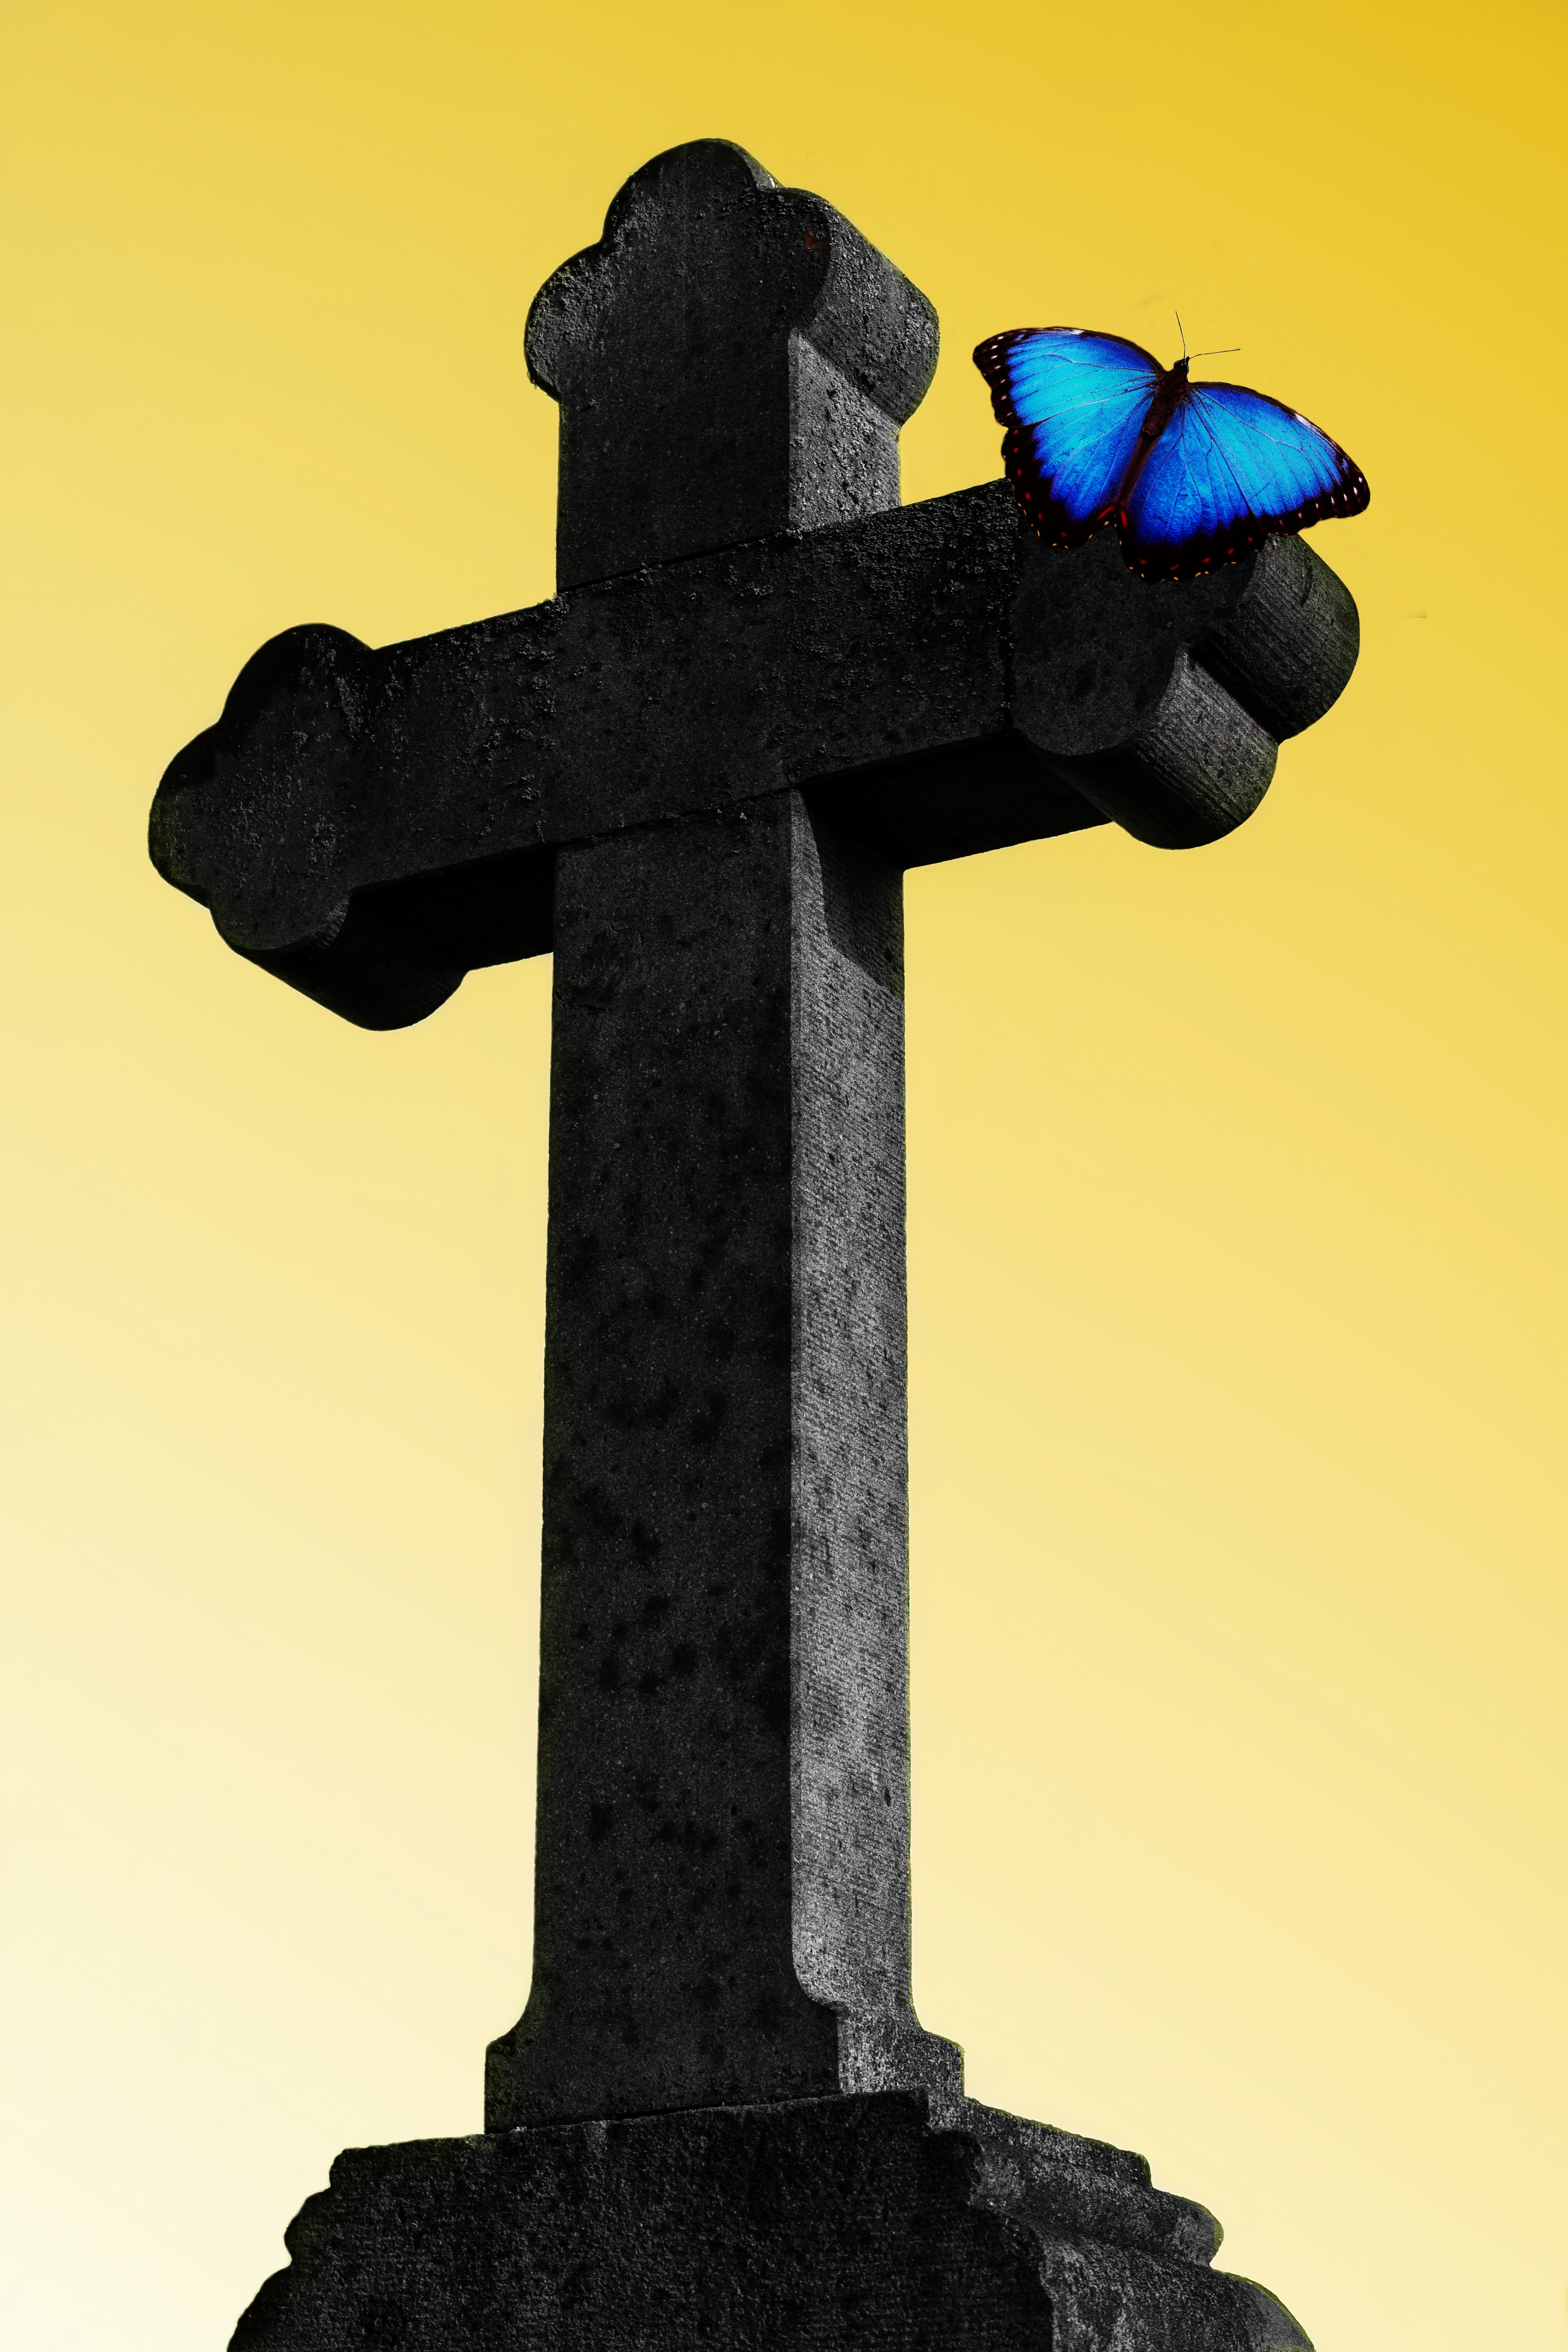
silhouette, monument, live, statue, symbol, religion, church, cross, christian, sculpture, catholic, christ, art, illustration, faith, jesus, christianity, holy, easter, god, crucifix, resurrection, alive, redemption, heil, life eternal